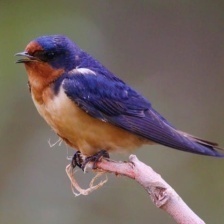
Species: BARN SWALLOW
Scientific name: HIRUNDO RUSTICA